2016 Women's Youth World Handball Championship

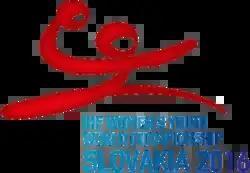

The 2016 Women's Youth World Handball Championship was the sixth edition of the tournament and took place in Slovakia from 19 to 31 July 2016.